Pettigrew State Park

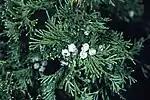
The Atlantic white cedar is an evergreen found at Pettigrew State Park.

Pettigrew State Park is home to one of the last stands of old-growth forest in eastern North Carolina. A forest of bay trees, sweetgum, pawpaw, persimmon, bald cypress and poplar are found on the northern shore of Lake Phelps. The cypress have a trunk diameter of up to ten feet (3 m) and the poplar have a trunk diameter of six feet (2 m). There are vines that are as wide as an average man's leg and grow up the trees in excess of 130 feet (40 m). In the section of the park along the Scuppernong River, the Atlantic white cedar and other rare cedar trees have grown to rather large sizes. Several of the trees at Pettigrew State Park are listed on the North Carolina and National Registries of Big Trees.